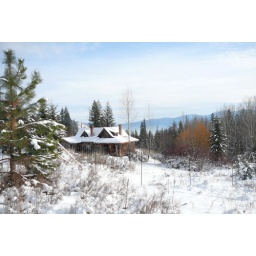
Our little house on a mountain in Canada.